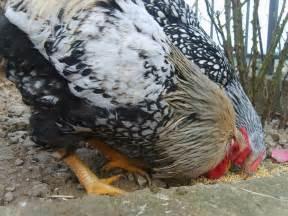
chicken